Brampton Bryan

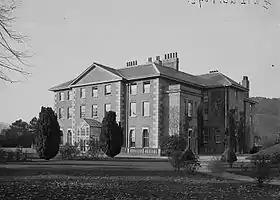
Brampton Bryan Hall; c. 1930s

Brampton Bryan is a small village and civil parish situated in north Herefordshire, England close to the Shropshire and Welsh borders.